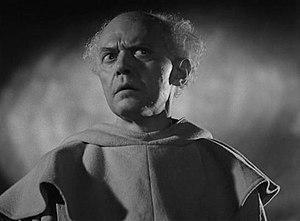
Gianfranco Giachetti né à Florence le 27 septembre 1888 et mort à Rome le 29 novembre 1936 est un acteur italien.